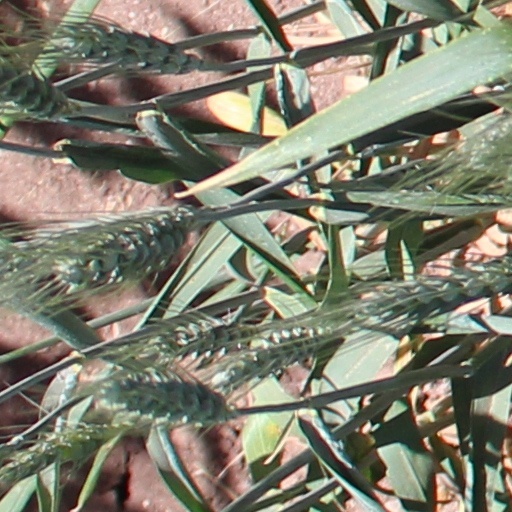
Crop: wheat